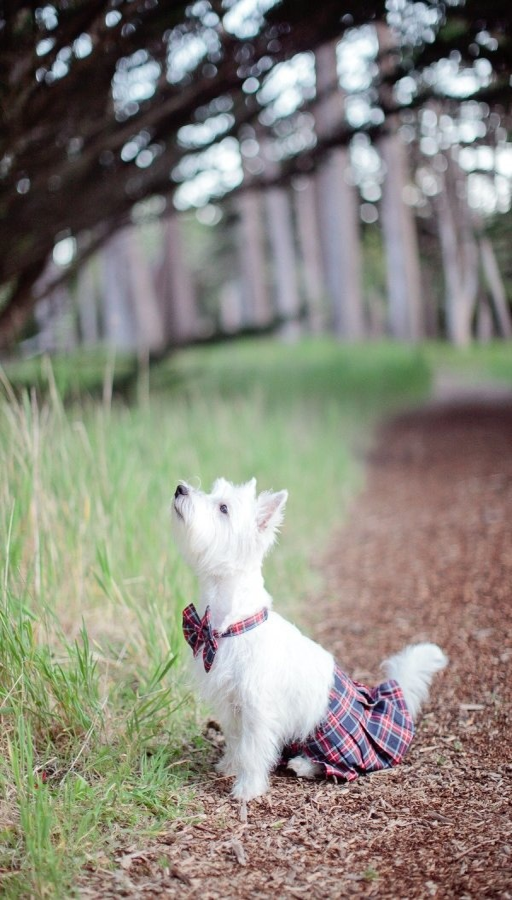
dog in a kilt :)